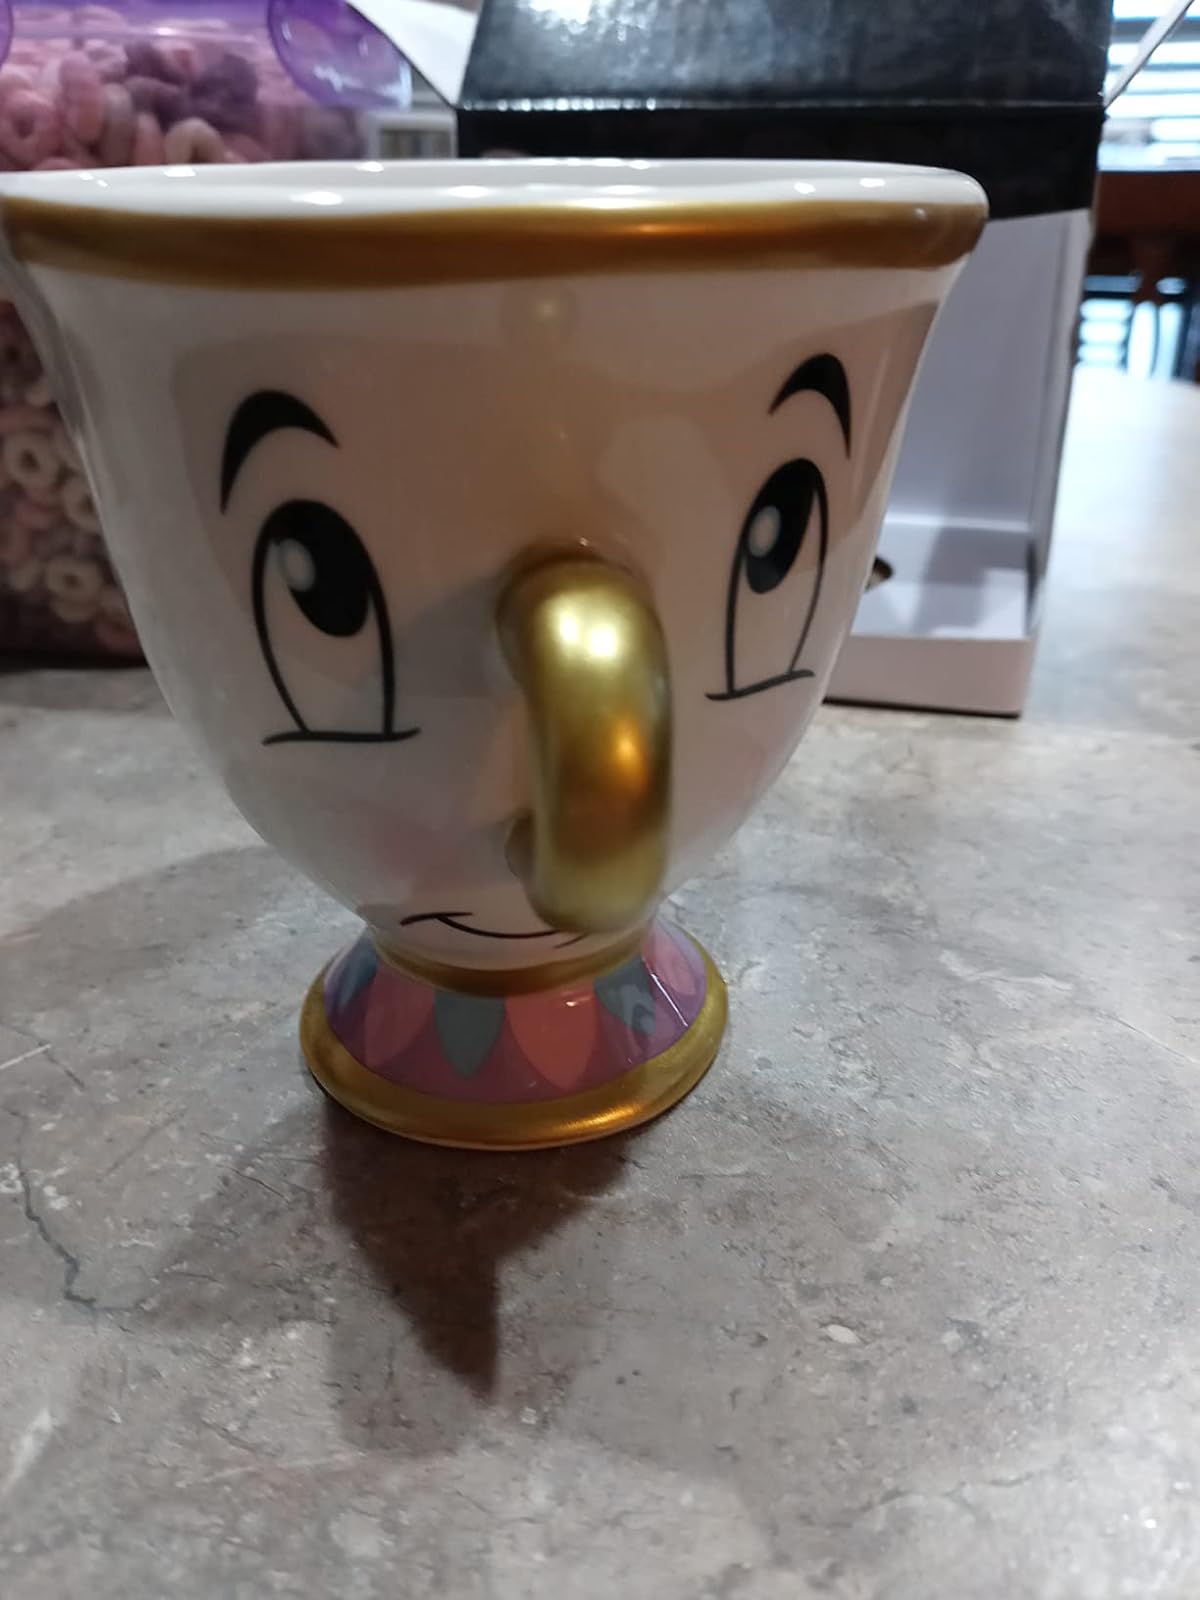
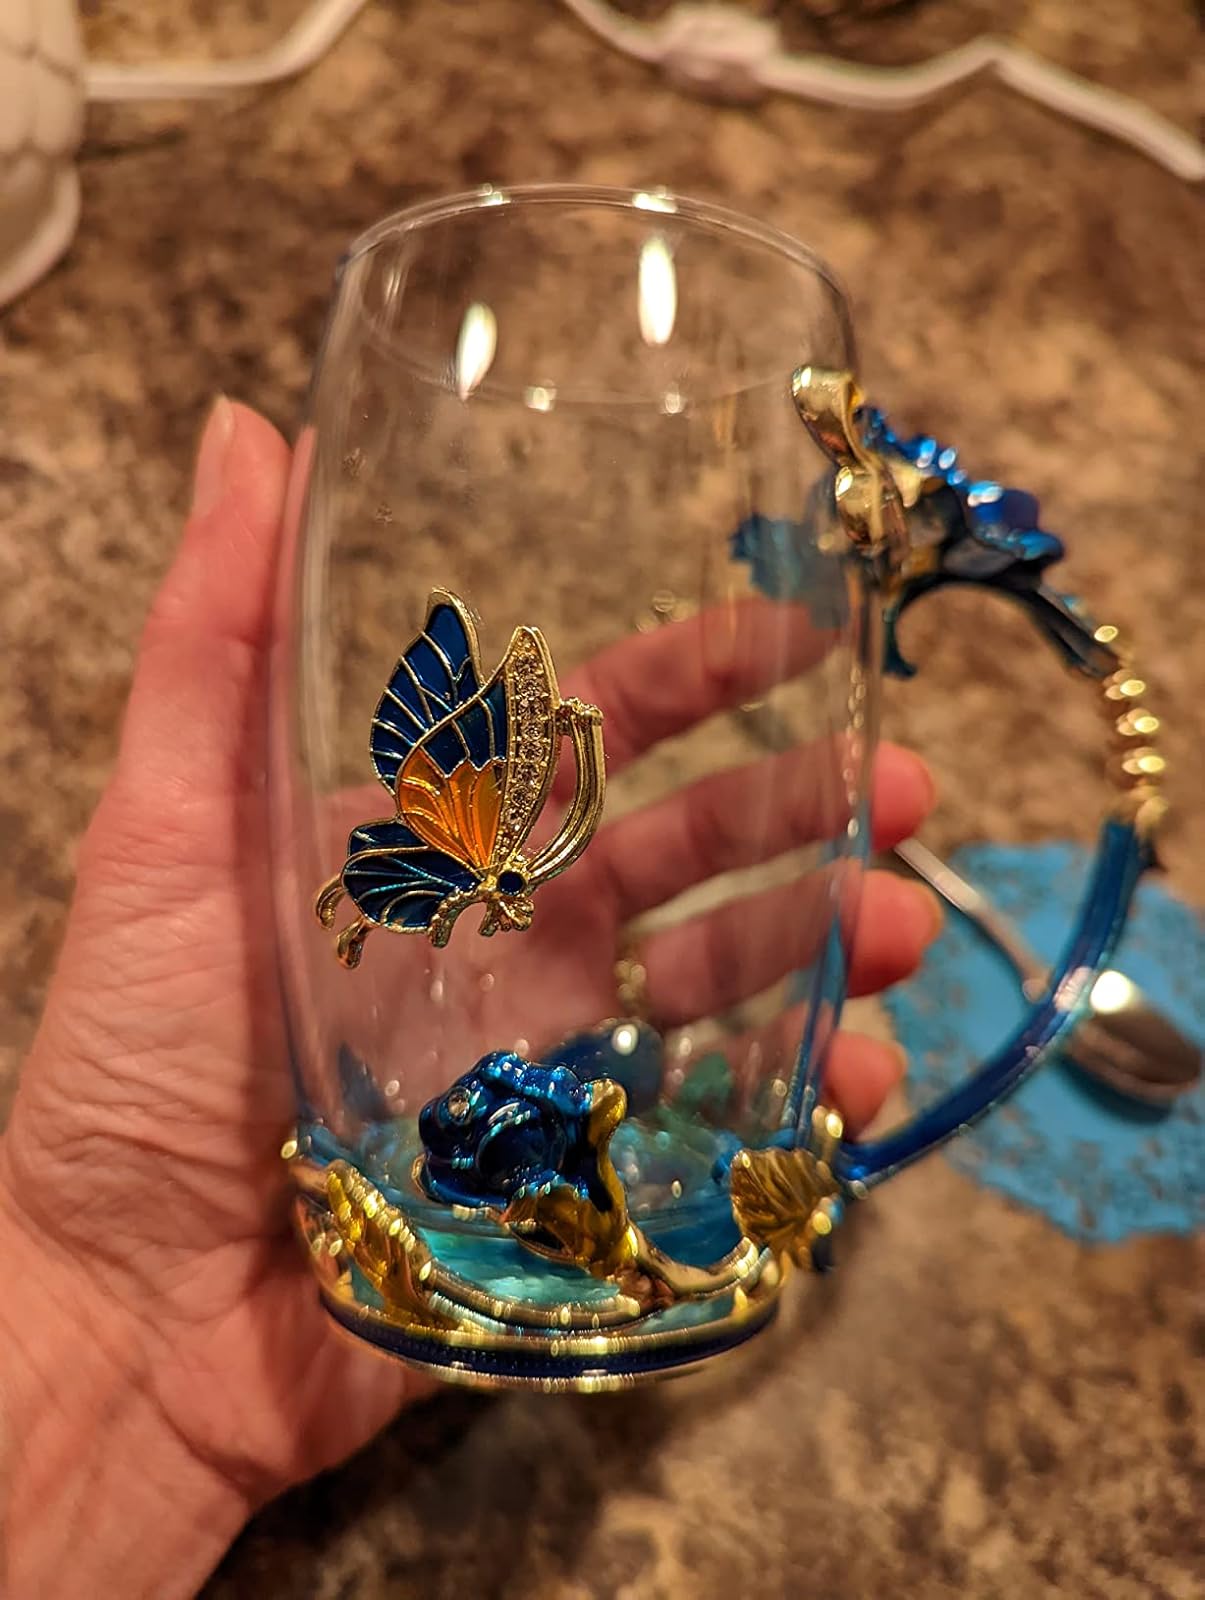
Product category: items_mug
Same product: no